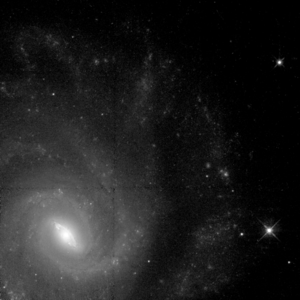
NGC 2763 est une galaxie spirale barrée située dans la constellation de l'Hydre à environ 86 millions d'années-lumière de la Voie lactée. Elle a été découverte par l'astronome germano-britannique William Herschel en 1785.